Johannes Virdung

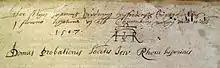

Johann, Hans or Johannes Virdung of Hassfurt (15 March 1463 – 1538/39) was a celebrated astrologer of the early sixteenth century from the Electoral Palatinate. He had an official position at Heidelberg, at the court of the Elector Palatine. He wrote various works under generic names ("Prognosticon", "Practica"), including a millennarian work, "Practica von dem Entchrist" around 1510.